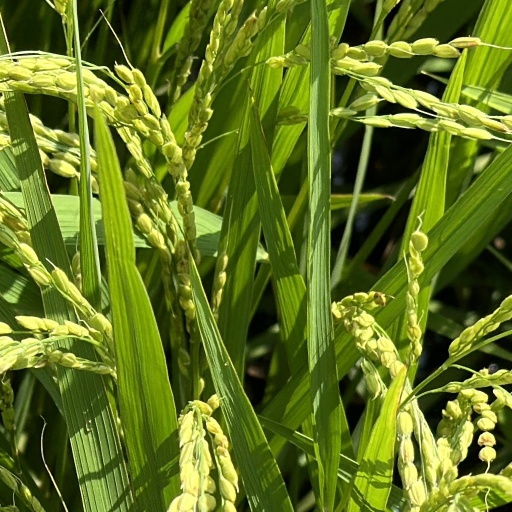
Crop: rice